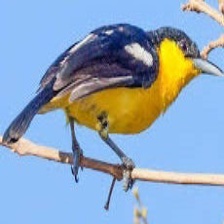
Species: COMMON IORA
Scientific name: AEGITHINA TIPHIA